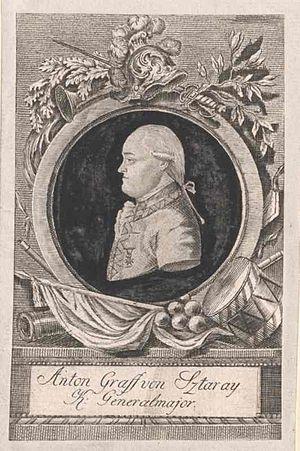
La bataille de Wurtzbourg se déroula le 3 septembre 1796 à Wurtzbourg, en évêché de Wurtzbourg, au cours de la guerre de la Première Coalition. Elle opposa l'armée française de Sambre-et-Meuse commandée par le général Jean-Baptiste Jourdan à l'armée impériale autrichienne de l'archiduc Charles. Les Français attaquèrent les forces de l'archiduc, mais celui-ci tint tête aux attaques françaises pendant toute la journée du 3 septembre jusqu'à l'arrivée de renforts qui firent définitivement pencher la balance en faveur des Autrichiens.